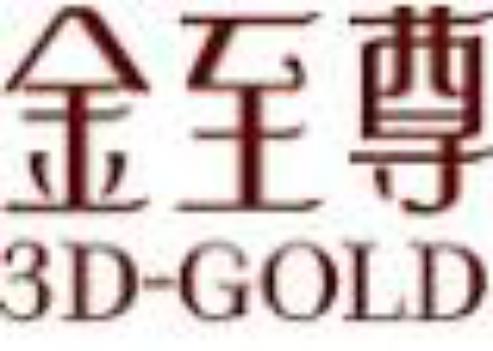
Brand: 3D-GOLD
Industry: Clothes